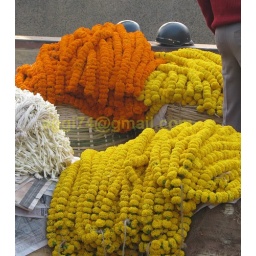
Scenes from the wholesale flower market near Connaught Place.Scenes from the wholesale flower market near Connaught Place.